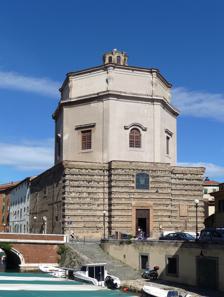
Building: Santa Caterina da Siena, Livorno
Country: Unknown
Year built: 1753
Santa Caterina da Siena is a Baroque architecture , Roman Catholic church  in the district Venezia Nuova central Livorno , region of Tuscany , Italy. It stands in front of the Piazza dei Domenicani. The church is notable for its tall octagonal dome and lantern rising above a rough, unfinished rectangular base. 43°33′18″N 10°18′30″E / 43.554955°N 10.308287°E / 43.554955; 10.308287 Santa Caterina with octagona dome and unfinished facade. History The church was commissioned by the Dominican order , and dedicated to St Catherine of Siena . A sumptuous church, modelled after the Pantheon of Rome was designed originally by Giovanni Del Fantasia ; however, after construction began in 1720, progress was slow and interrupted, and thus a new design was ordered in 1729 from Alessandro Saller , then Giovanni Masini , and finally Giuseppe Ruggieri . While the church was consecrated finally in 1753, the facade still remains unfinished. The lantern tower was completed in 1869 by Dario Giacomelli . The dome rises 63 meters to the lantern . Interior decoration, including the frescoes of the Evangelists in the cupola, were added in the 19th century by Cesare Maffei . Other paintings depict St Dominic receives the Rosary and Three Mysteries of the Madonna . In 1785, the Dominican order was suppressed in Tuscany, and the church was granted to the Confraternity of Saints Cosmas and Damian . In 1808, Napoleonic forces suppressed the church and converted it into a prison. It was reconsecrated in 1822, and reverted to Dominicans control only in 1871. Above the main door is a canvas depicting the Coronation of Mary by Giorgio Vasari . That painting was once in the Vatican and only acquired for the church in the 19th century. The large chapel, to the right of the entrance, is dedicated to St Catherine of Siena, and houses a wooden statue of the saint carved by Cesare Tarrini , and frescoes depicting the Glory of St Thomas Acquinas by Giuseppe Maria Terreni . Tarrini also completed the nativity scene ( presepe ) in the left Chapel of the Holy Sacrament ( SS. Sacramento ). To the left of the entrance, is the Chapel of Saint Joseph with paintings by the brothers Jacopo and Antonio Terreni ; the main altarpiece is a Holy Family by the school of Passignano . In 1748, the main altar of the church was designed by Bartolommeo Cassarmi , and frescoed by Giulio Traballesi . It is flanked by canvases by Lorenzo Grottanelli , depicting St Catherine exhorts Gregory XI to return to Rome , and a Procession in Siena dedicated to St Catherine .  A nearby altar has a painting of the Madonna of the Rosary above Purgatory by an unknown Florentine painter. The frescoes lateral to the altar, depict St Pius V praying for Victory in Lepanto and St Dominic receives the Rosary . This chapel contains a nativity ( presepio ) scene. The last chapel initially was dedicated to St Vincent Ferrer , but has since changed hands various times. References Wikimedia Commons has media related to Santa Caterina (Livorno) .